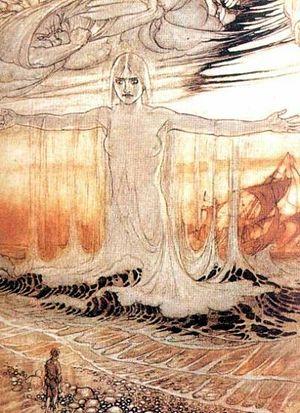
Rán, ou Ran, est dans la mythologie nordique, une déesse marine qui repêche les noyés avec un filet. Avec le géant Ægir, elle a eu neuf filles. Celles-ci pourraient être les neuf mères de Heimdall.